Dragana Đorđević

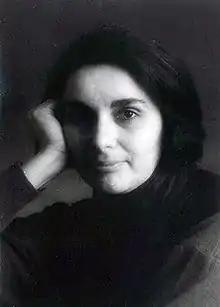

Dragana Đorđevic (born in 1960) is a Serbian painter who was trained in this traditional craft under the guidance of orthodox nun Porfirija. This Greek nun introduced her to the beauty of byzantine art toward which Dragana inclined ever since. During her over 30 years long career she has researched style of the great late byzantine masters whose monumental frescoes influenced and refined her own work. Her admiration toward Michael Astrapas and Eutychios or Panselinos encouraged her to mimic their styles in order to improve her own skill and only through that acquire particular trait of her art. Today she is praised as someone whose icons are of exceptional quality. Since 1988 Dragana has presented her icons on numerous exhibitions in Serbia and abroad and has participated in a number of art colonies, thus actively participating in defining development of contemporary religious art. She painted two icons of Serbian Patriarch Pavle who was considered saint by many in Serbia even before he deceased in 2009, and whose image is still very well-known. A few years after his death Dragana tried to incorporate his familiar facial features into the traditional technique of icon painting. In 1997 she also became a member of UPIDIV.